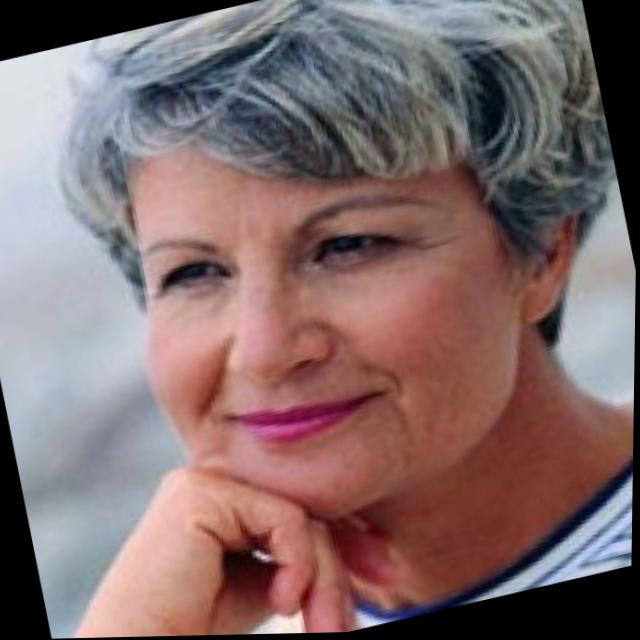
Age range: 45-64